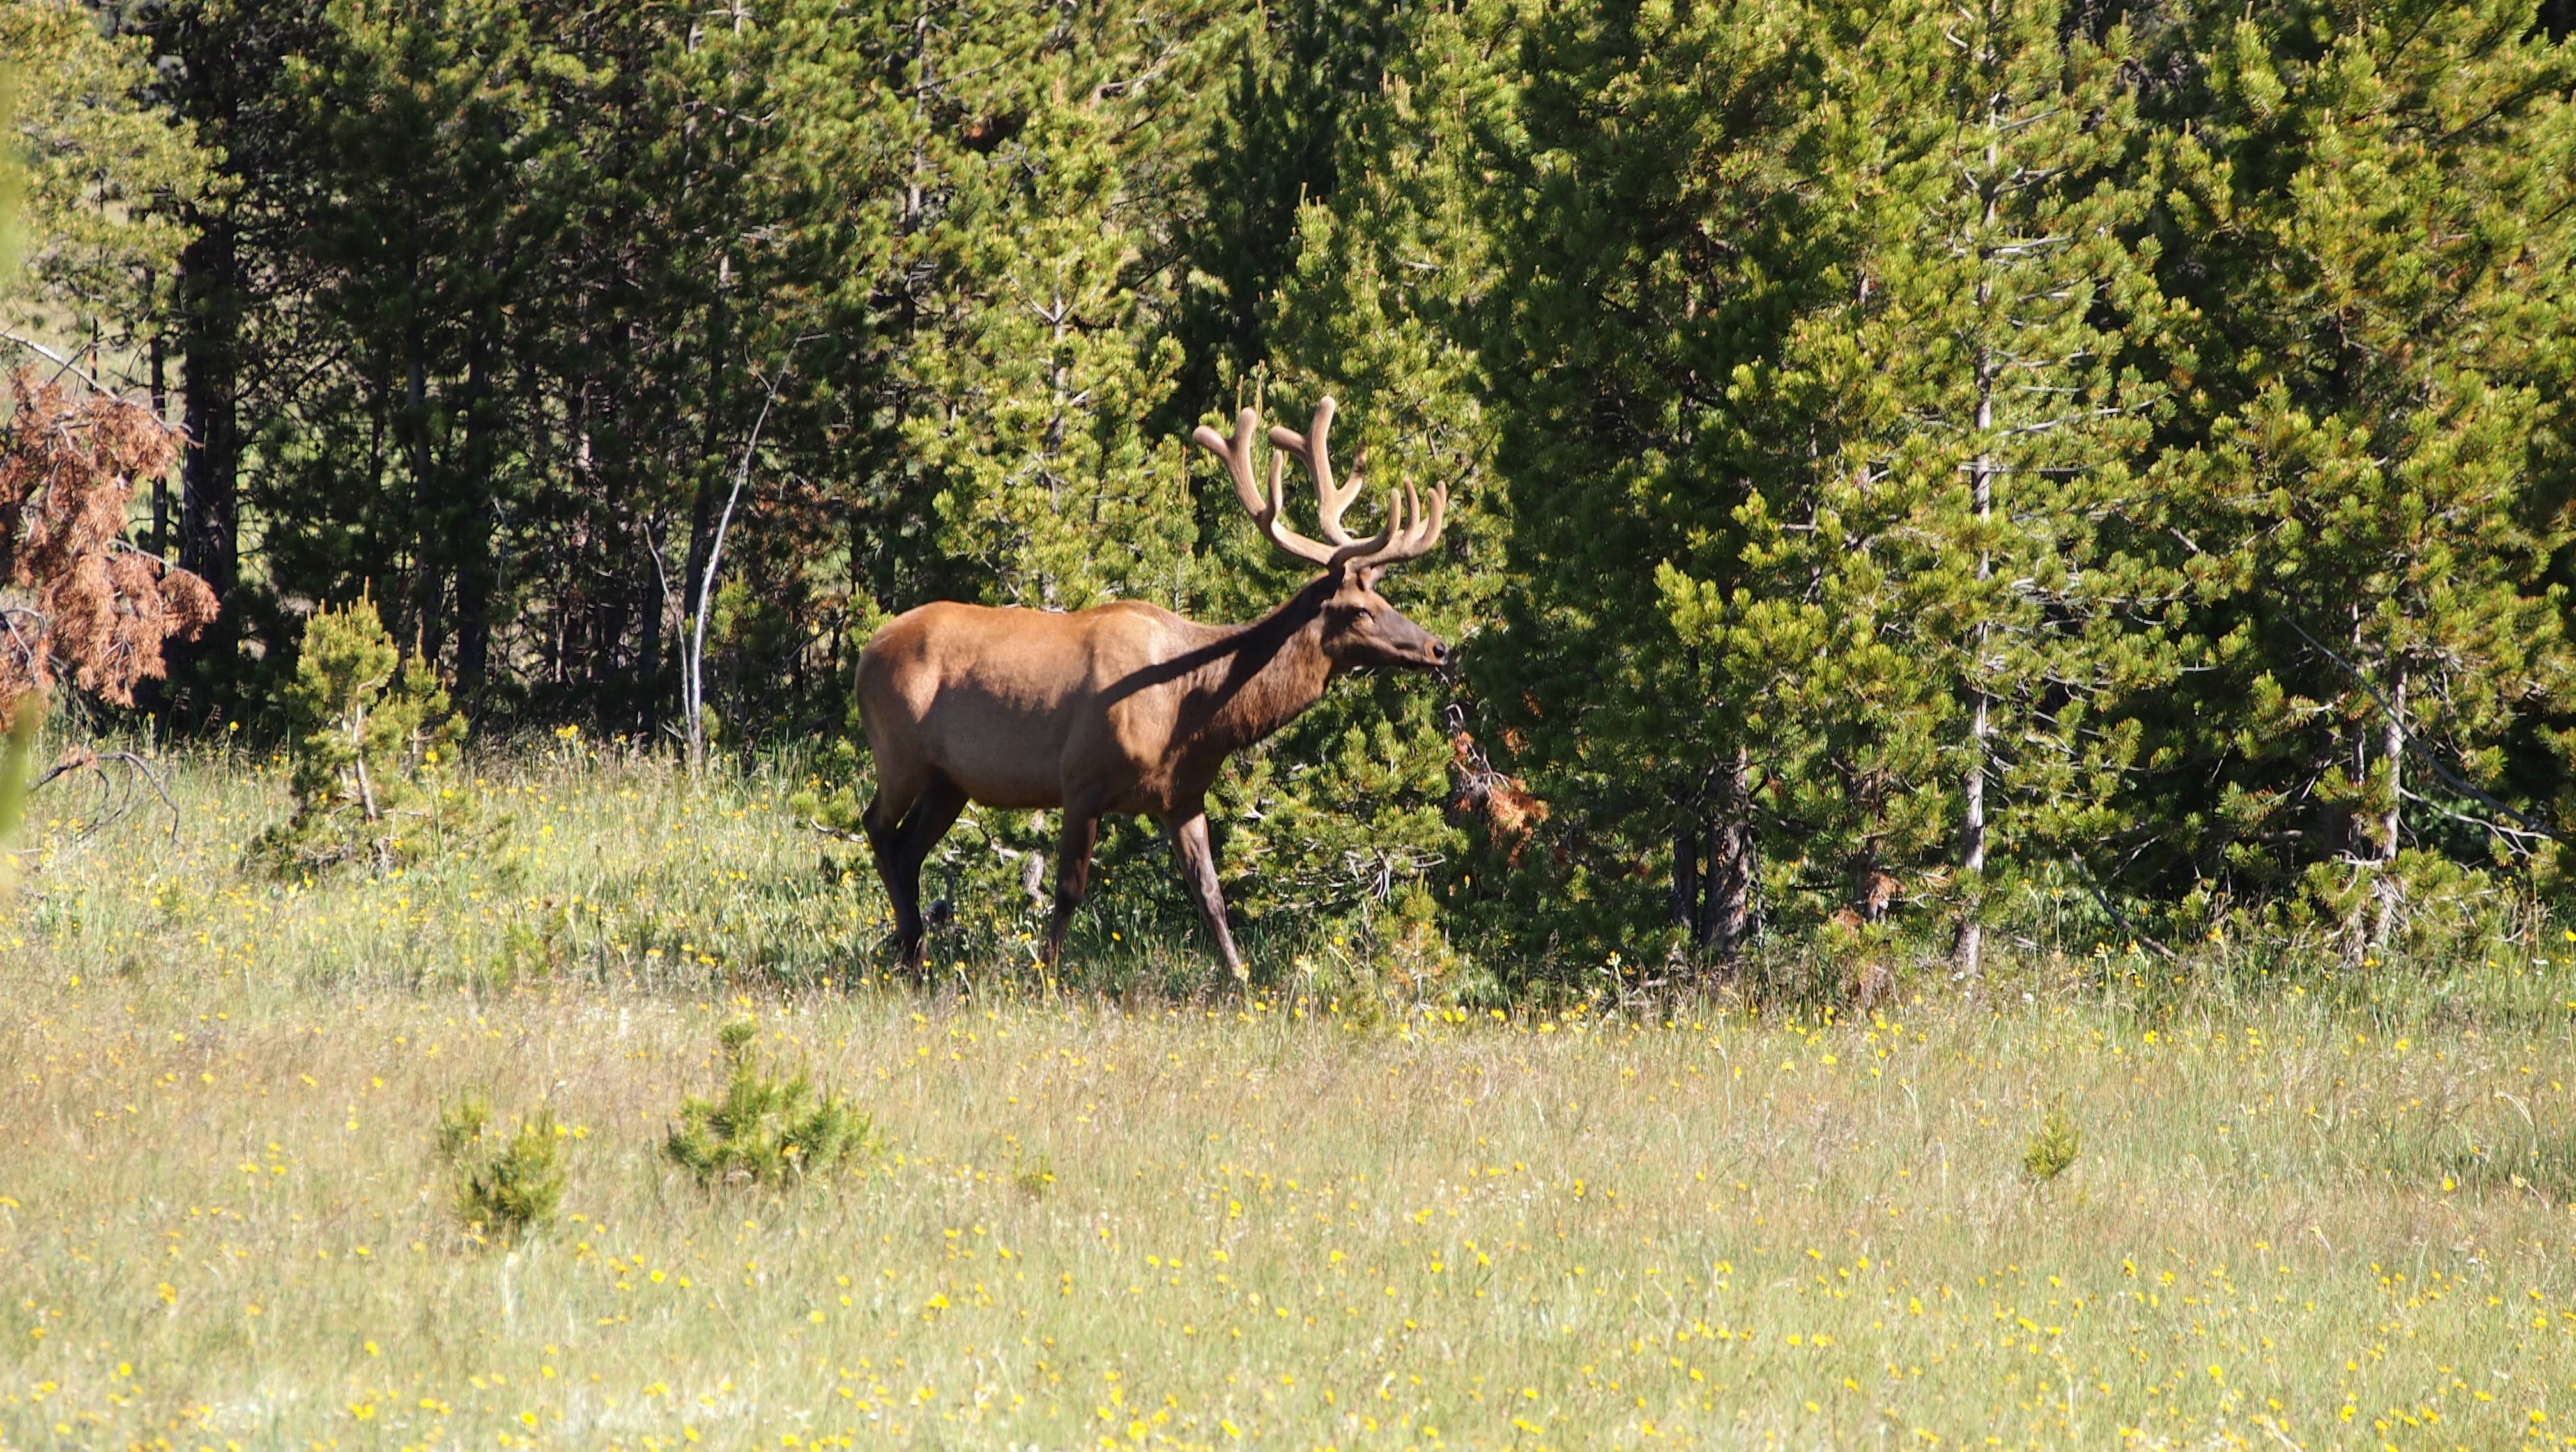
nature, meadow, prairie, wildlife, deer, spring, pasture, grazing, mammal, fauna, savanna, yellowstone, creativecommons, grassland, animals, bison, safari, epm1, gysers, elk, white tailed deer